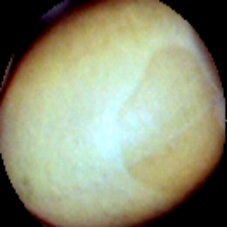
Label: Intact